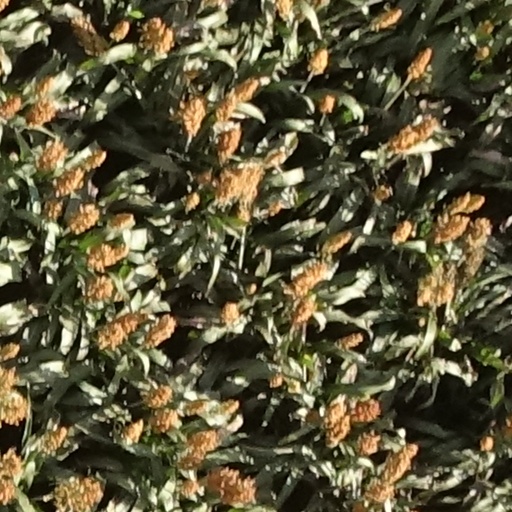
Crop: sorghum